Economy of South America

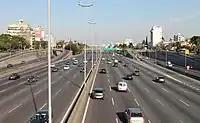
Panamericana Highway, Argentina

Tourism in South America is still little evolved: in Europe, for example, countries obtain annual tourist values such as U $73.7 billion (Spain), or U $67.3 billion (France). While Europe received 710 million tourists in 2018, Asia 347 million and North America 142.2 million, South America received only 37 million, Central America 10.8 million and the Caribbean 25.7 million.